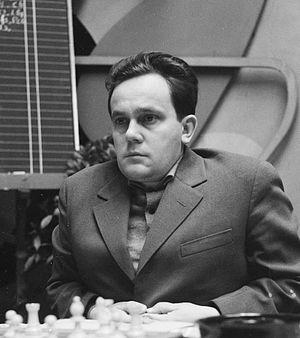
István Bilek était un joueur d'échecs hongrois, grand maître international depuis 1962.